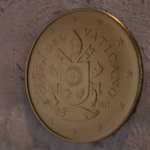
Coin value: 50cents
Country: va
Edition: 2017